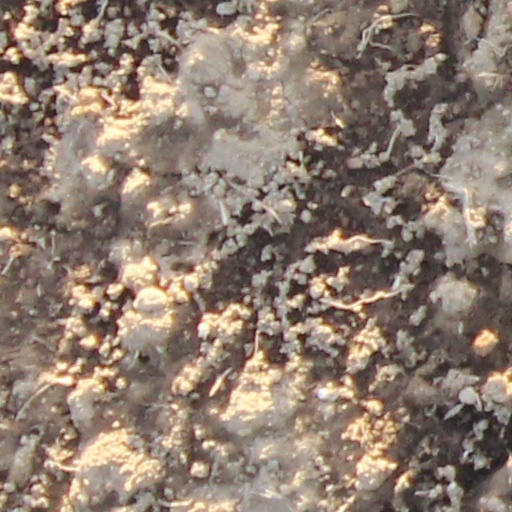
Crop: wheat